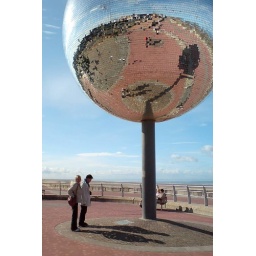
Giant mirror ball in Blackpool South Beach